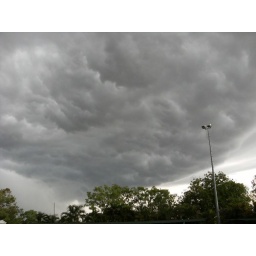
storm cloud over bowls green